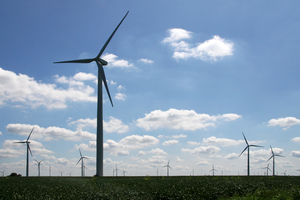
La ferme éolienne de Fowler Ridge a été construite en deux phases. Une troisième est en projet. Le parc éolien est dans le comté de Benton, dans l'Indiana, près de la ville de Fowler, à environ 48 km au nord-ouest de Lafayette et à 140 km au nord-ouest d'Indianapolis. Fowler Ridge a une puissance nominale de 600 MW. Il est visible des deux côtés de l'interstate 65.